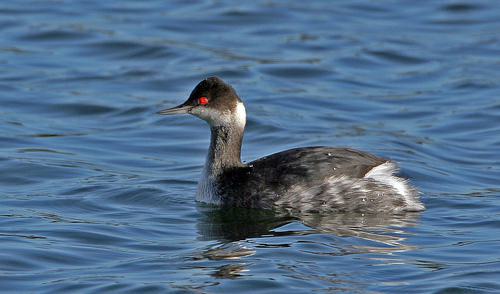
A photo of a eared grebe